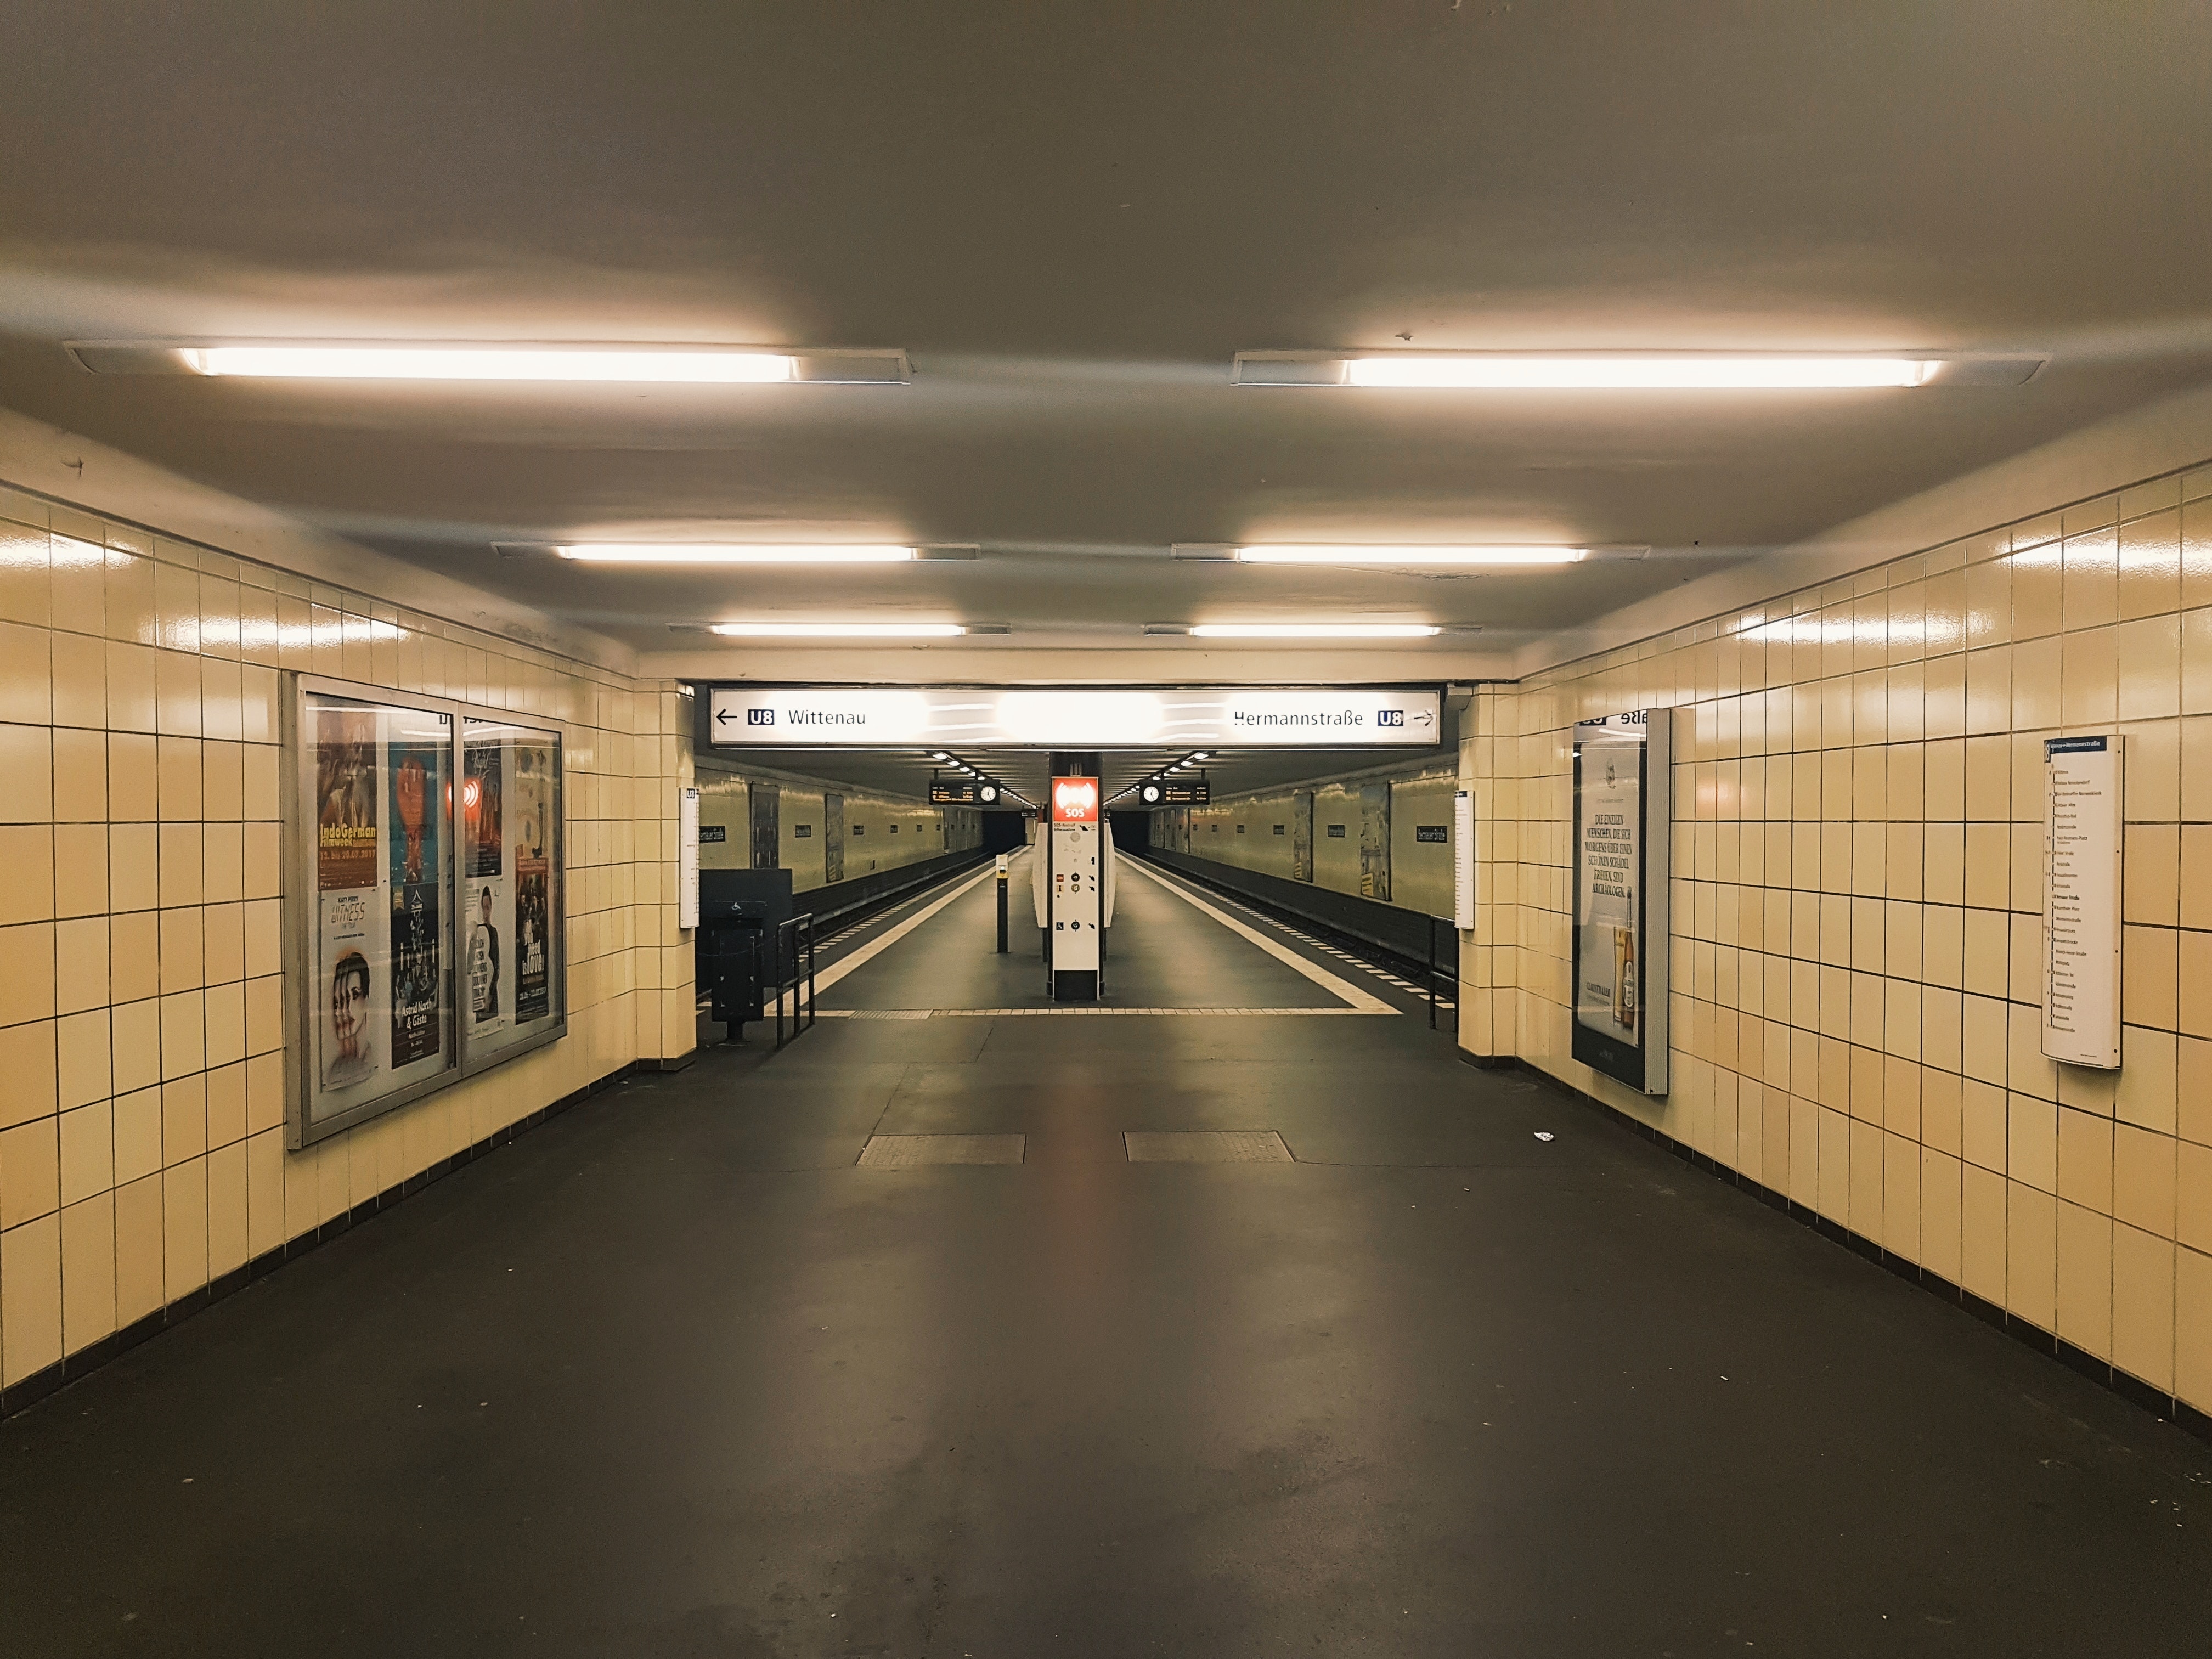
subway, building, road, metropolitan area, infrastructure, aisle, architecture, thoroughfare, ceiling, nonbuilding structure